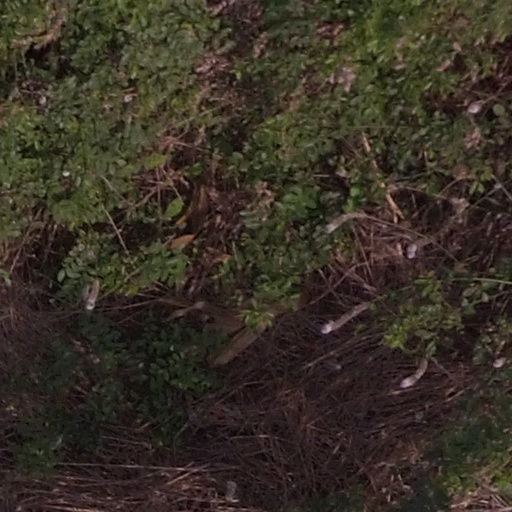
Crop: maize; corn